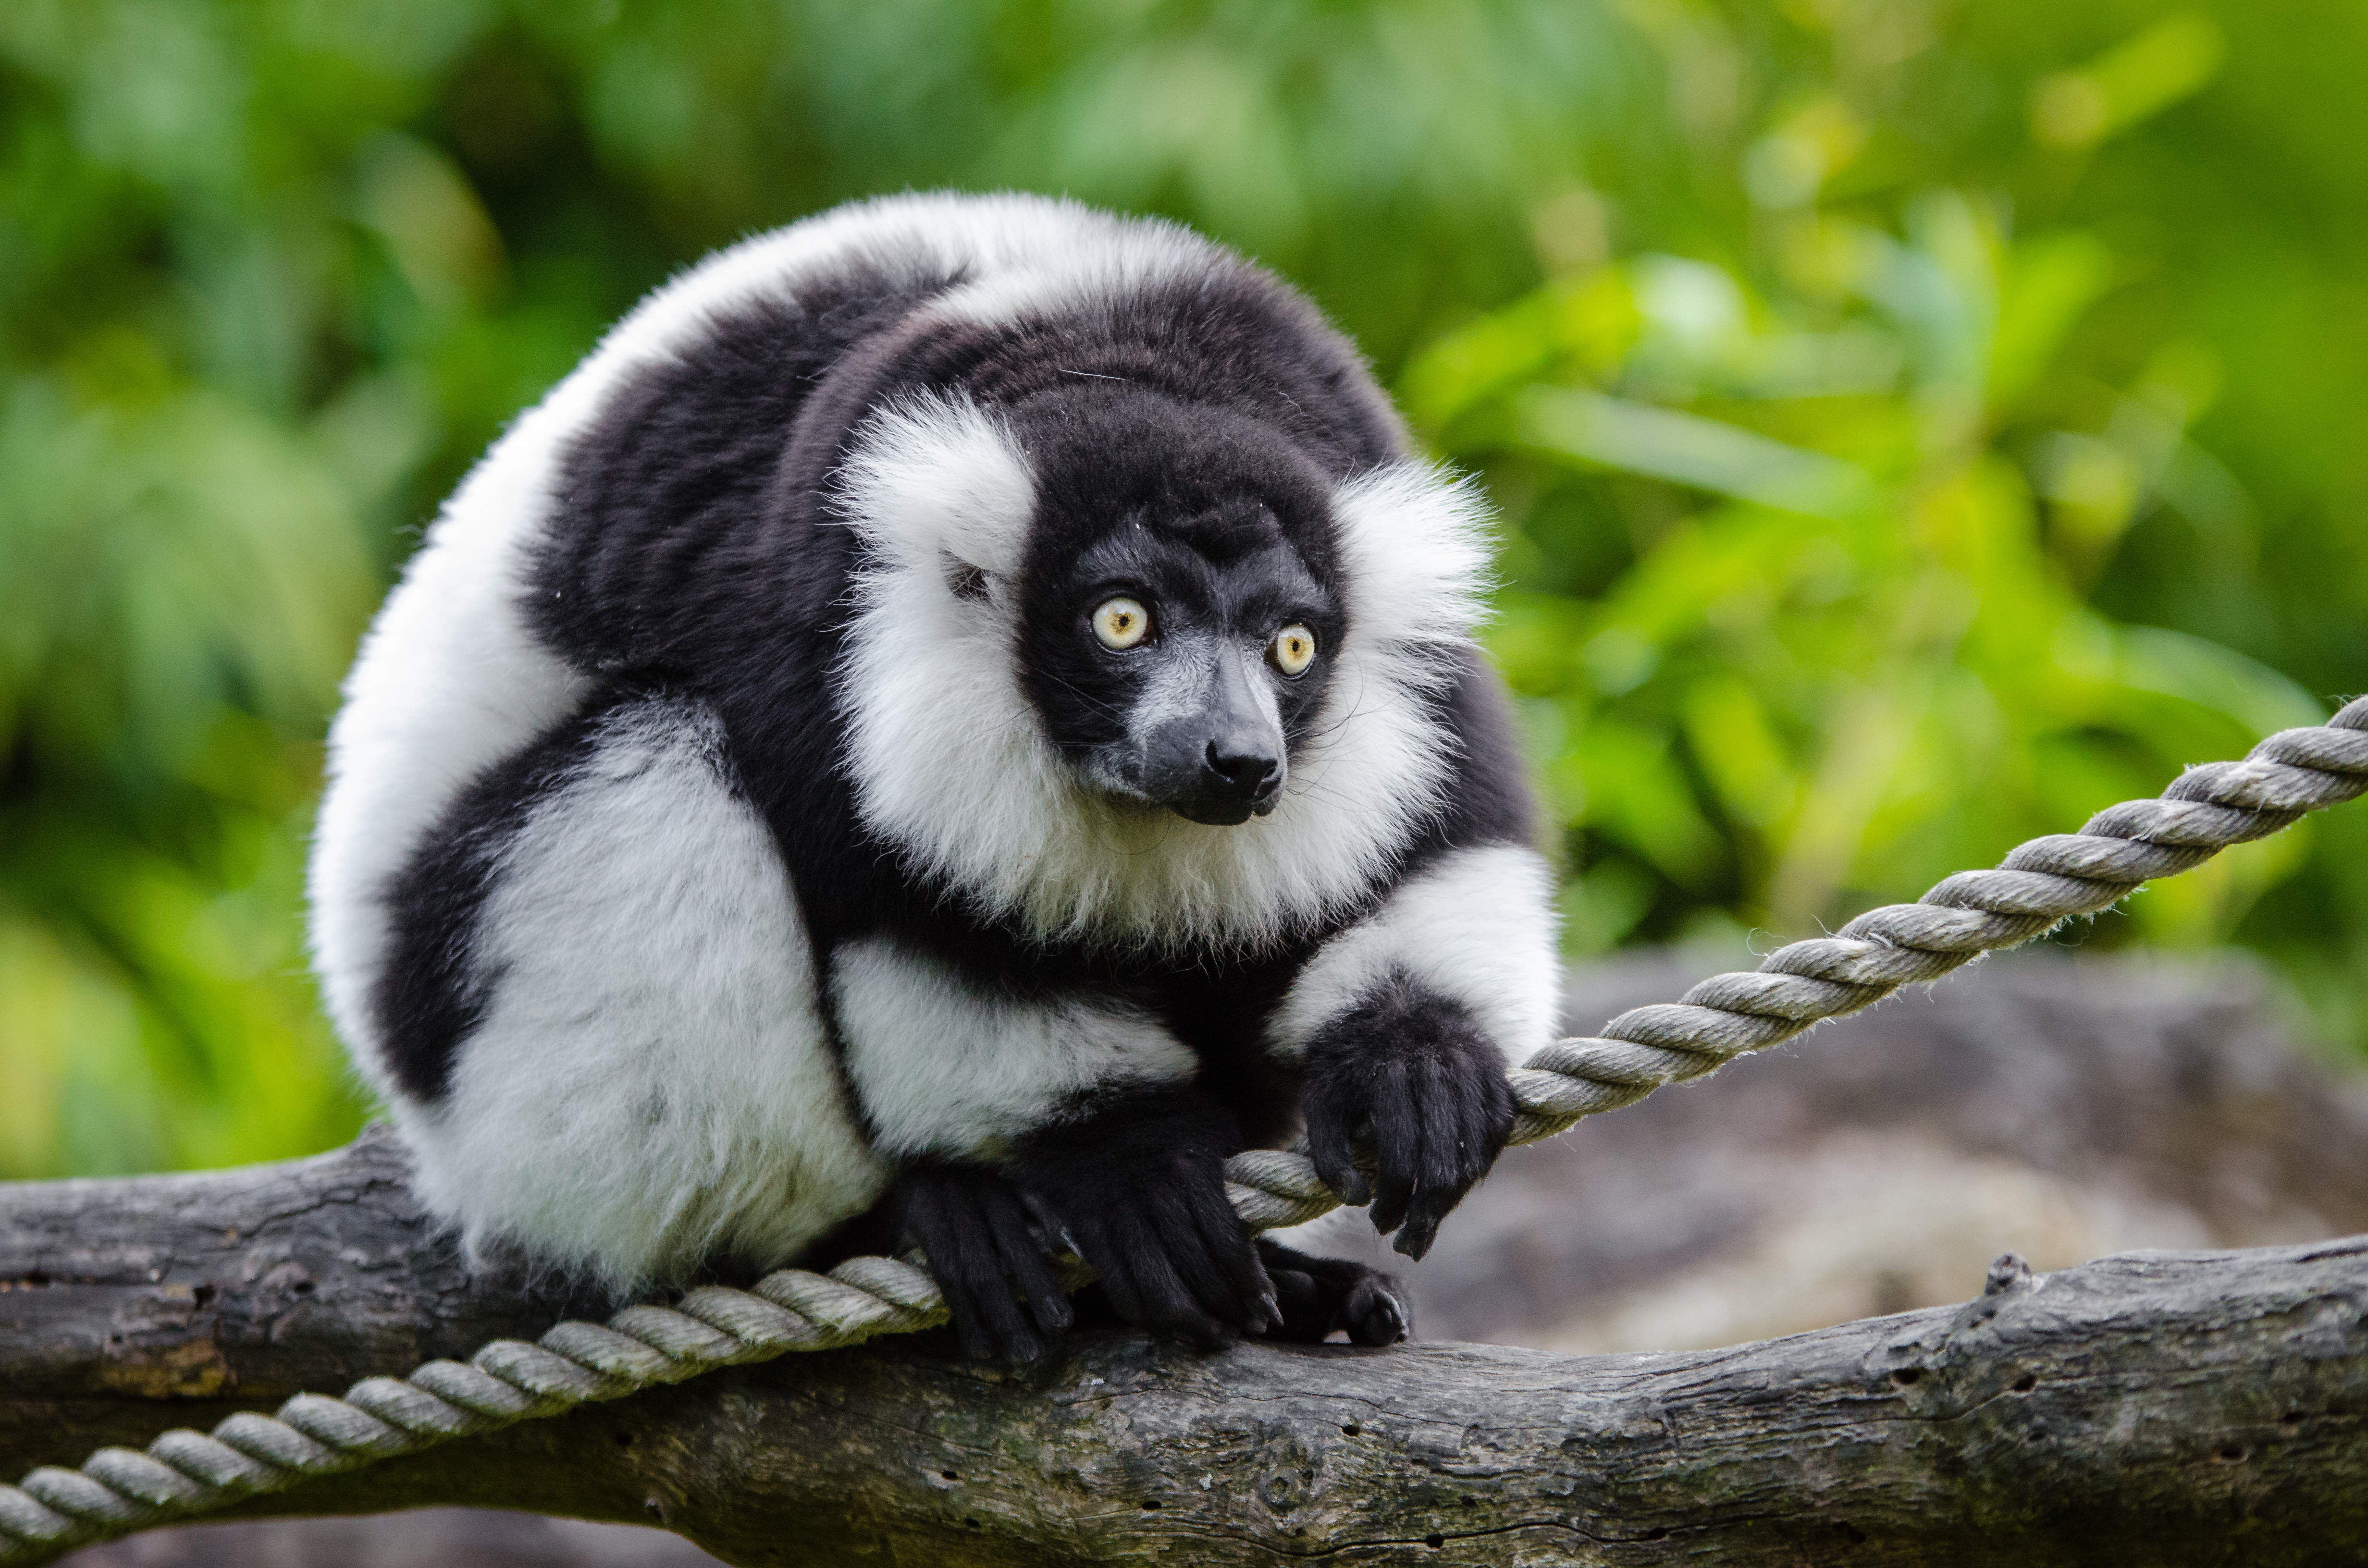
wildlife, zoo, mammal, fauna, primate, gibbon, vertebrate, lemur, new world monkey, indri